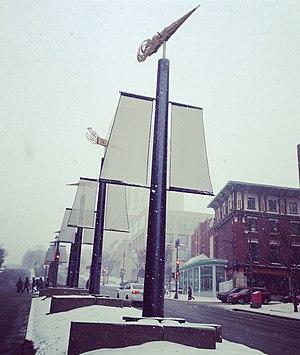
Oeuvre d'art installée sur le boulevard Honoré-Mercier à Québec
L'avenue Honoré-Mercier est une voie de Québec.
Paul Béliveau, né le 10 août 1954 à Québec, est peintre, dessinateur et graveur québécois. Il a fait sa formation en arts visuels à l'Université Laval en se consacrant principalement dans les disciplines du dessin et de la lithographie de 1977 à 1983. Depuis, sa peinture évolue dans un postmodernisme riche en narrations et en citations. Son œuvre se déploie autour d'un humanisme abondant souvent illustré par des références à l'art, la culture, l'histoire, le temps, la mort et l'homme.